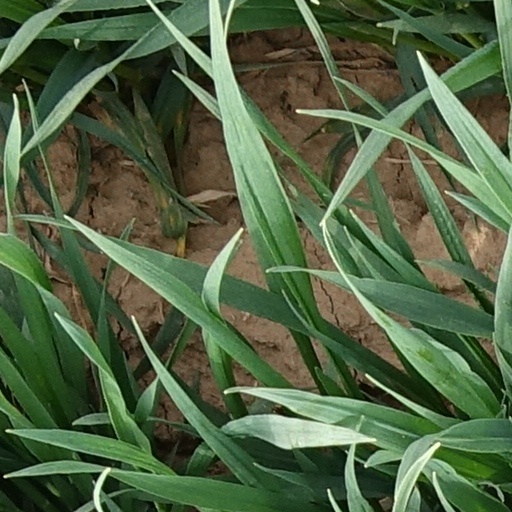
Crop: wheat